Arthur Elsley

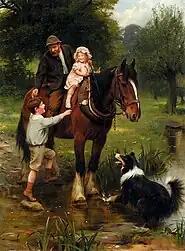
"A Helping Hand"

Elsley took up the post of probationer at the Royal Academy Schools in 1876. here he was influenced by Frederick Pickersgill (Keeper of the Royal Academy), Edward Armitage (Professor of Painting), John Marshal (Professor of Anatomy), and Henry Bowler (Professor of Perspective).